Hanns Hörbiger

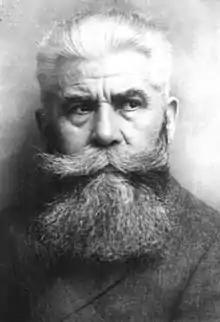

Johannes "Hanns" Evangelist Hörbiger (29 November 1860, in Atzgersdorf – 11 October 1931, in Mauer) was an Austrian engineer from Vienna with roots in Tyrol. He took part in the construction of the Budapest subway and in 1894 invented a new type of valve essential for compressors still in widespread use today.